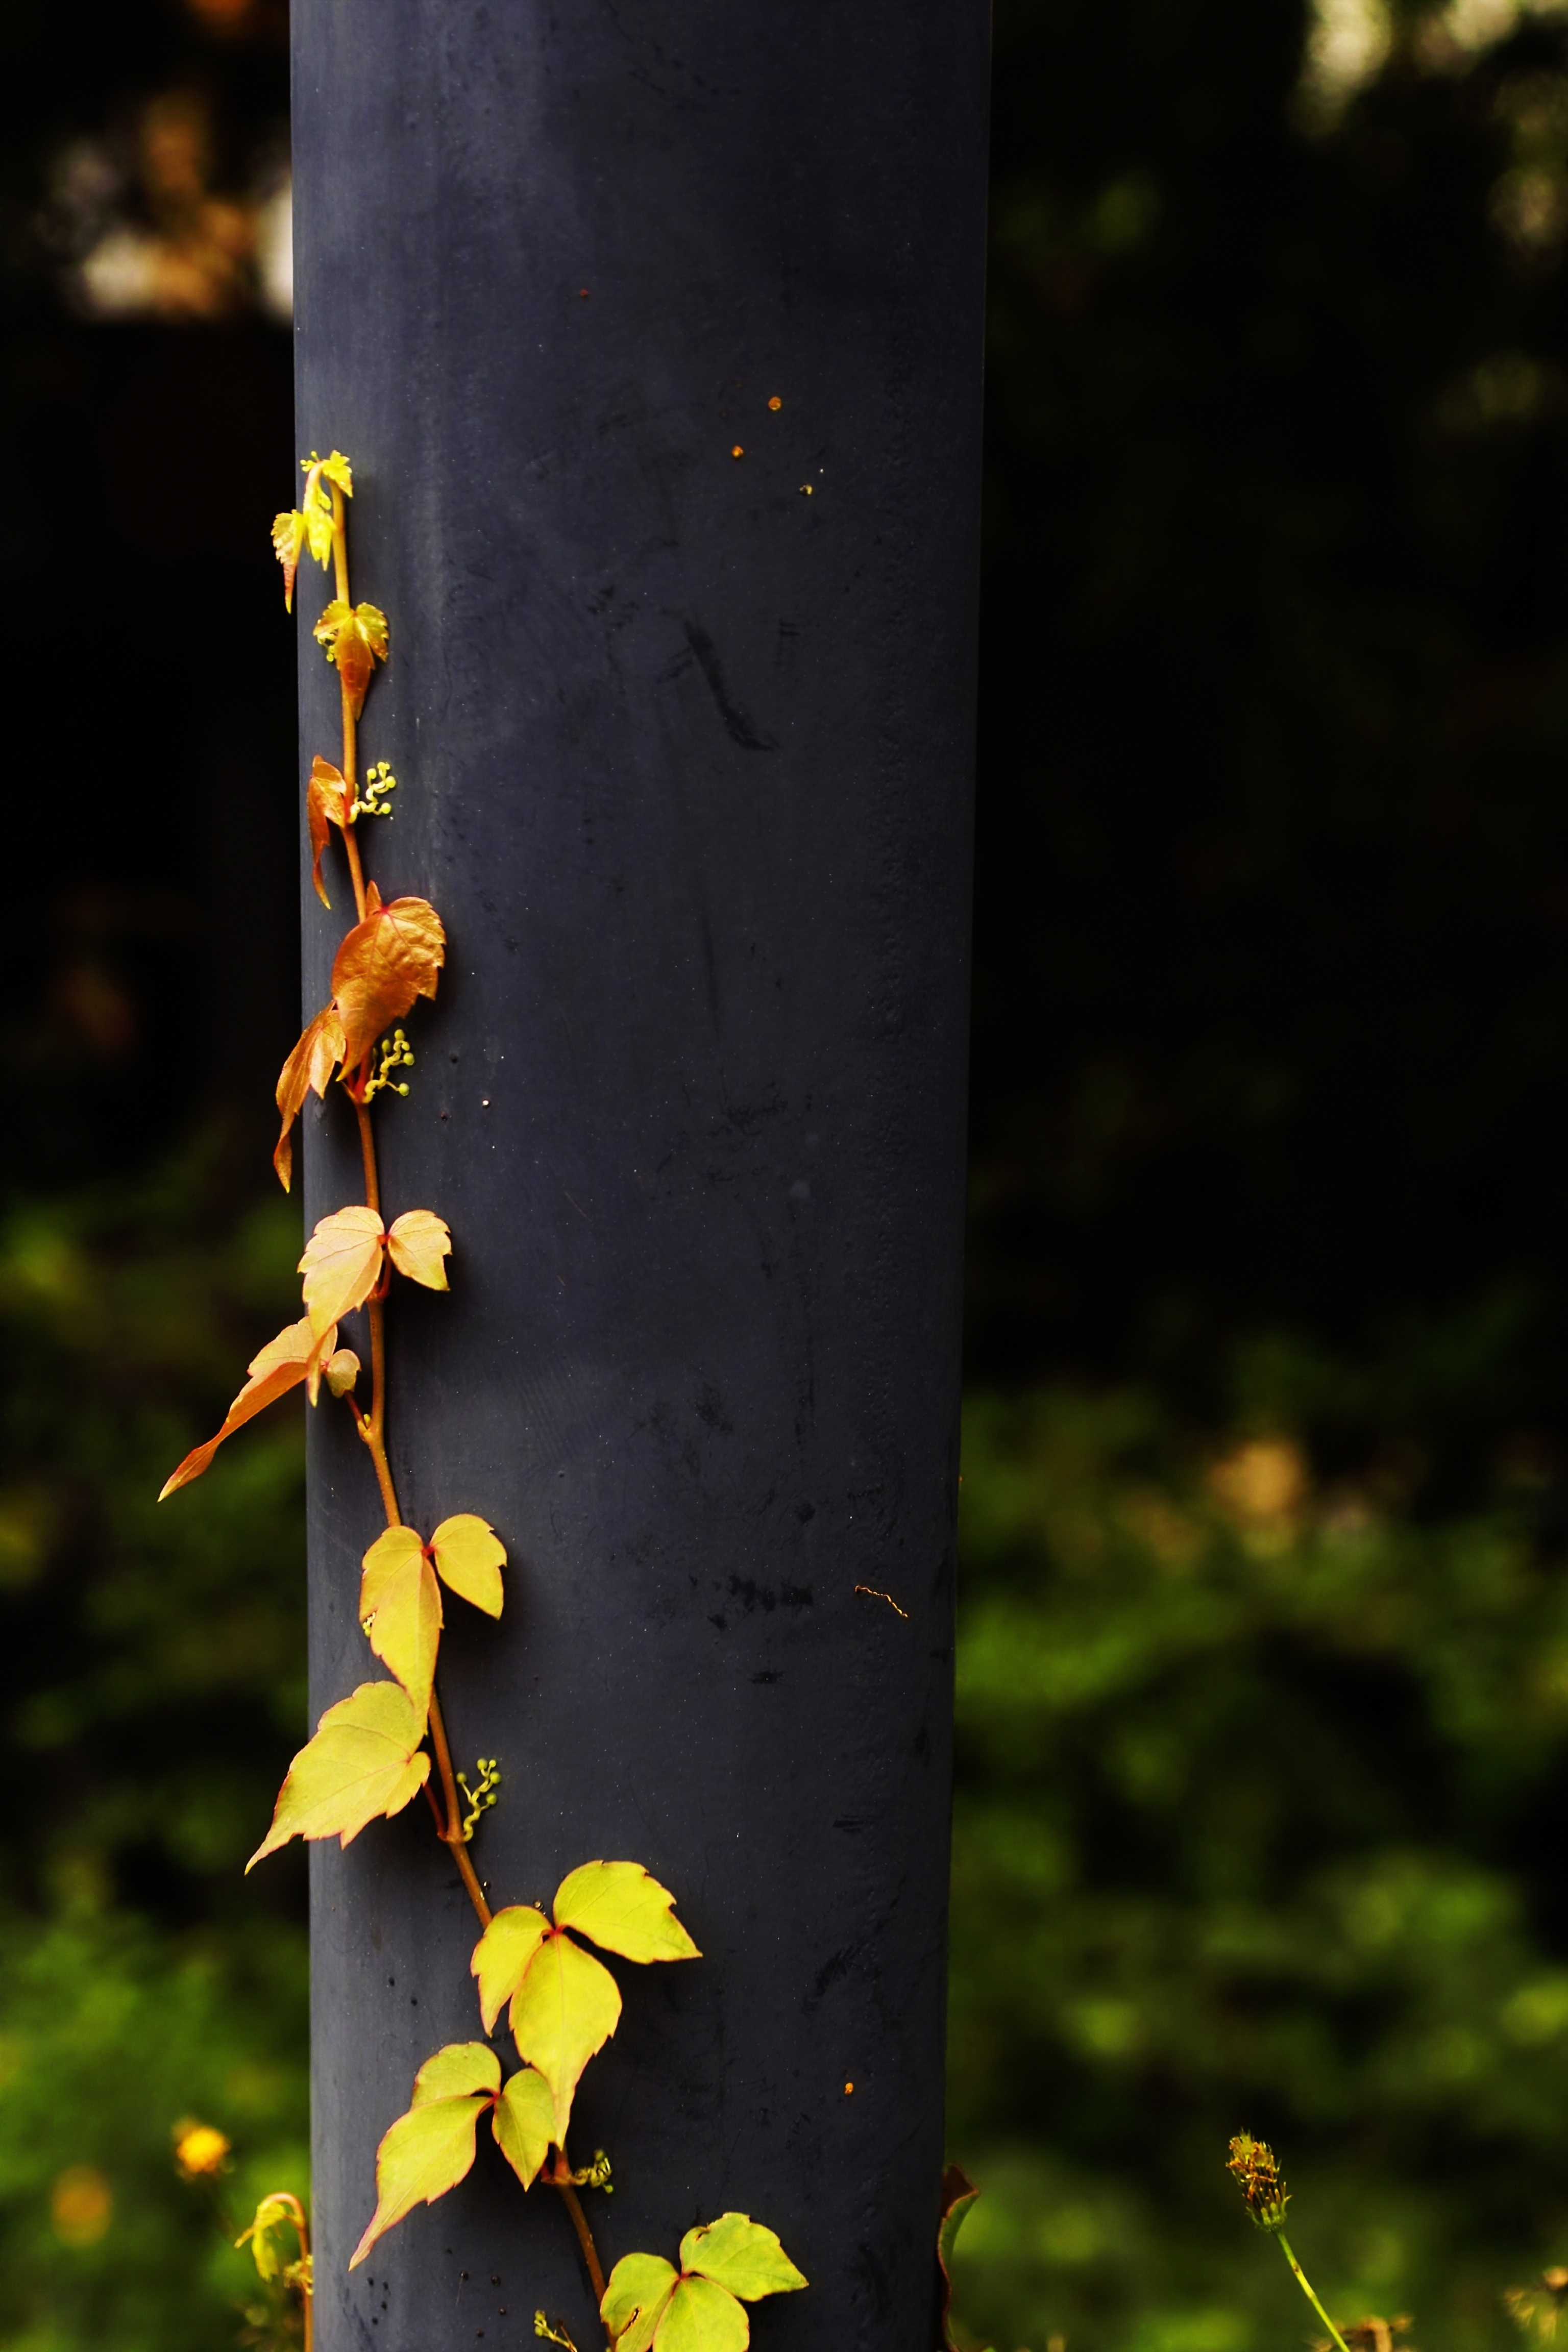
tree, nature, branch, blossom, light, plant, vine, sunlight, leaf, tube, flower, spring, green, autumn, botany, climbing, yellow, flora, season, macro photography, properties, plant stem, woody plant, parthenocissus plants